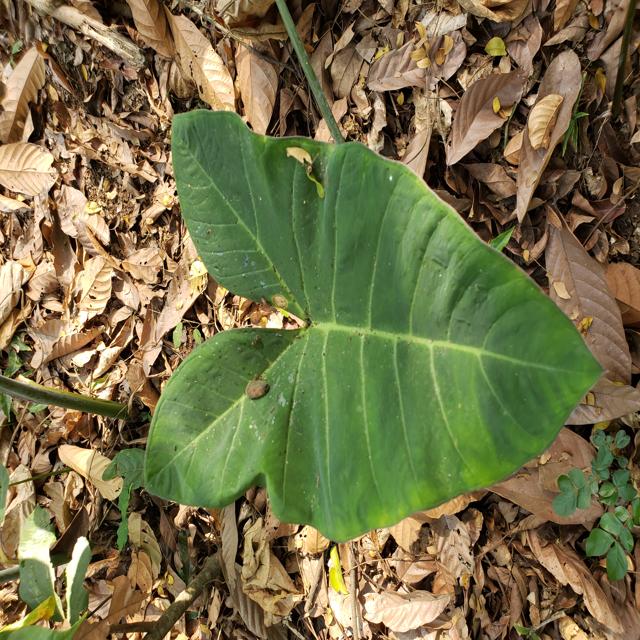
Label: Healthy